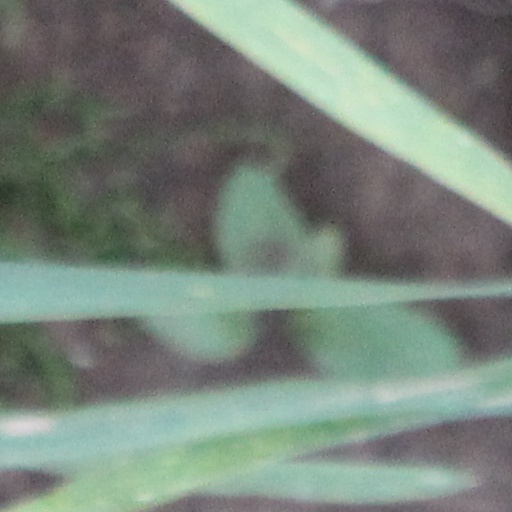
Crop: wheat